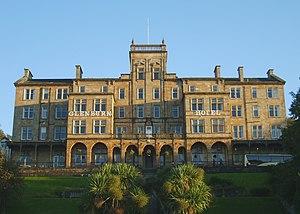
L'hôtel Glenburn, anciennement un établissement thermal (1843), à Rothesay, île de Bute, Écosse.